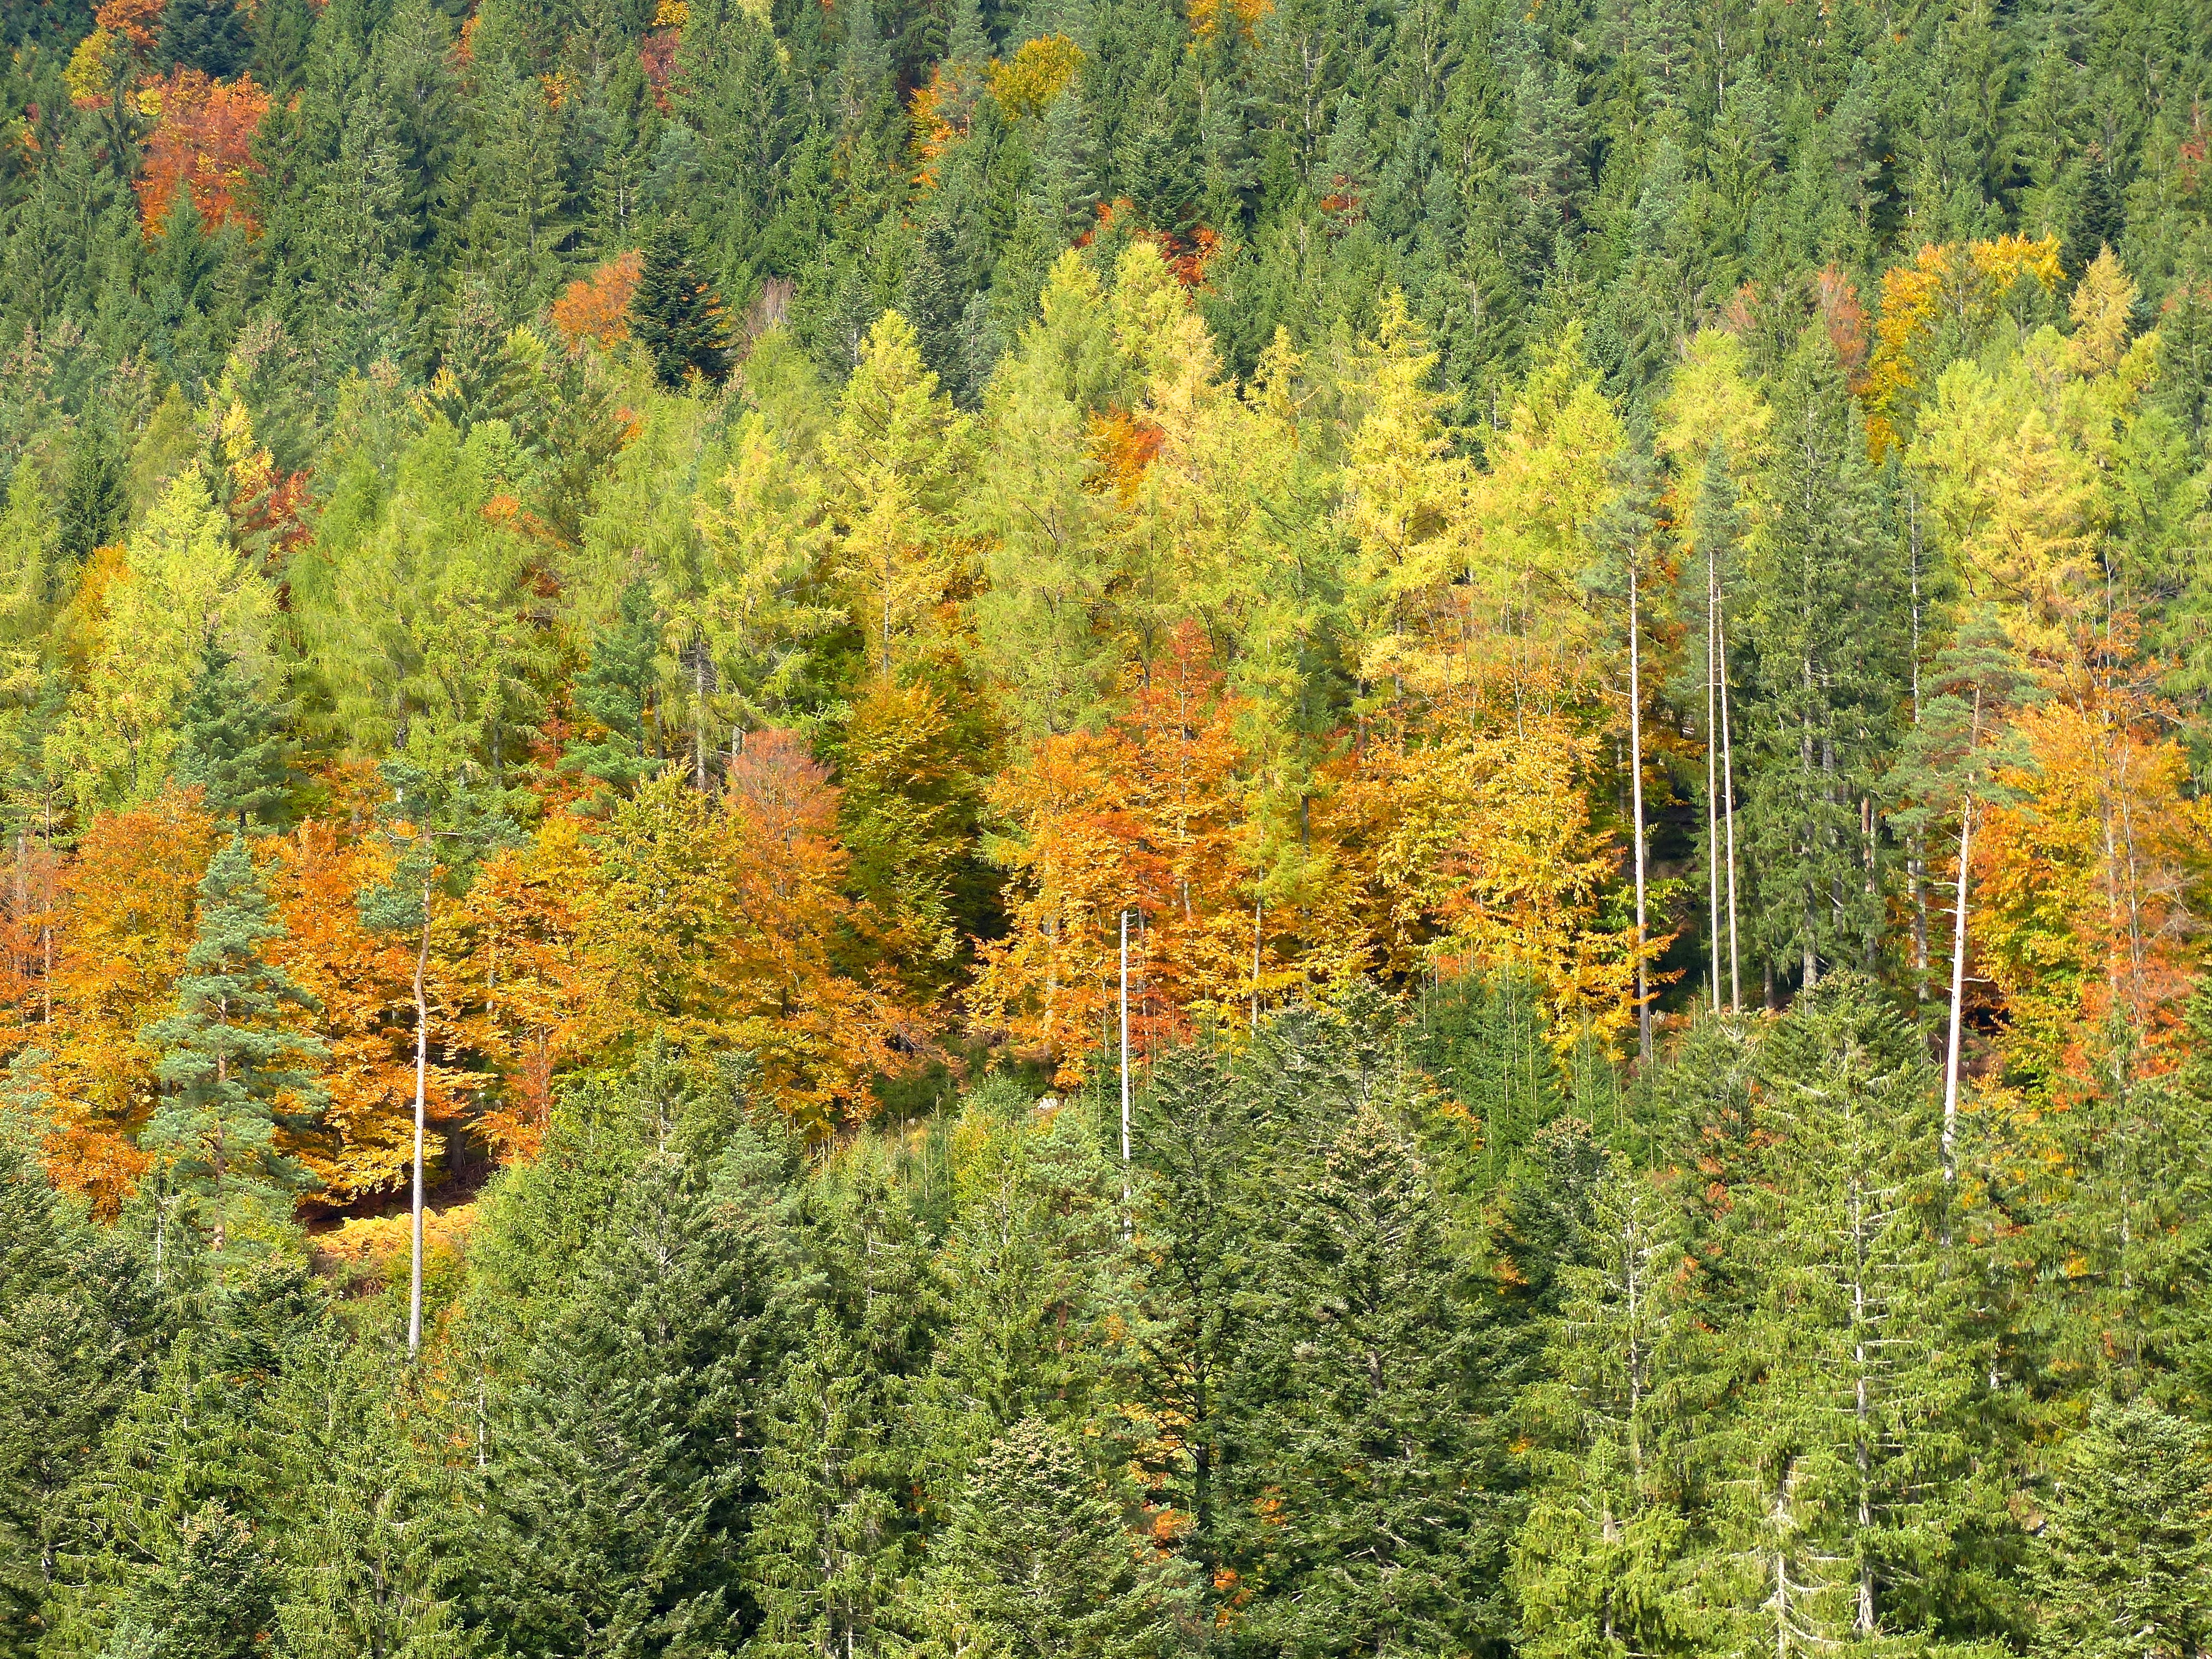
landscape, tree, forest, wilderness, plant, hiking, meadow, prairie, leaf, fall, flower, travel, foliage, europe, autumn, black, season, wildflower, trees, leaves, spruce, vegetation, deciduous, germany, schwarzwald, woodland, habitat, larch, ecosystem, baiersbronn, mitteltal, biome, natural environment, woody plant, temperate broadleaf and mixed forest, temperate coniferous forest, land plant